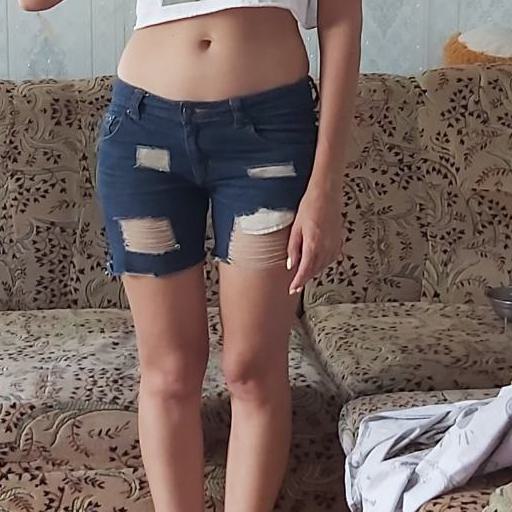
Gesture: no_gesture